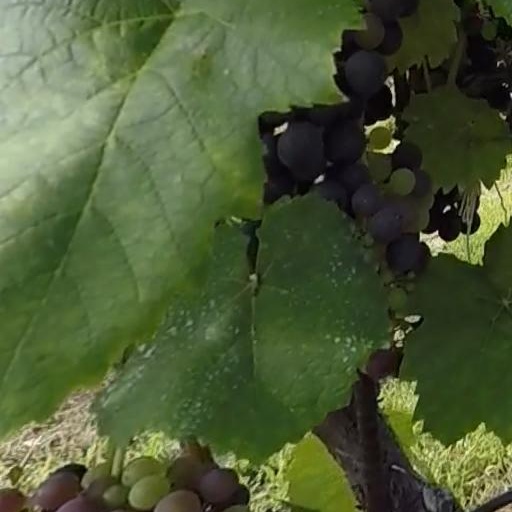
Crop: grape